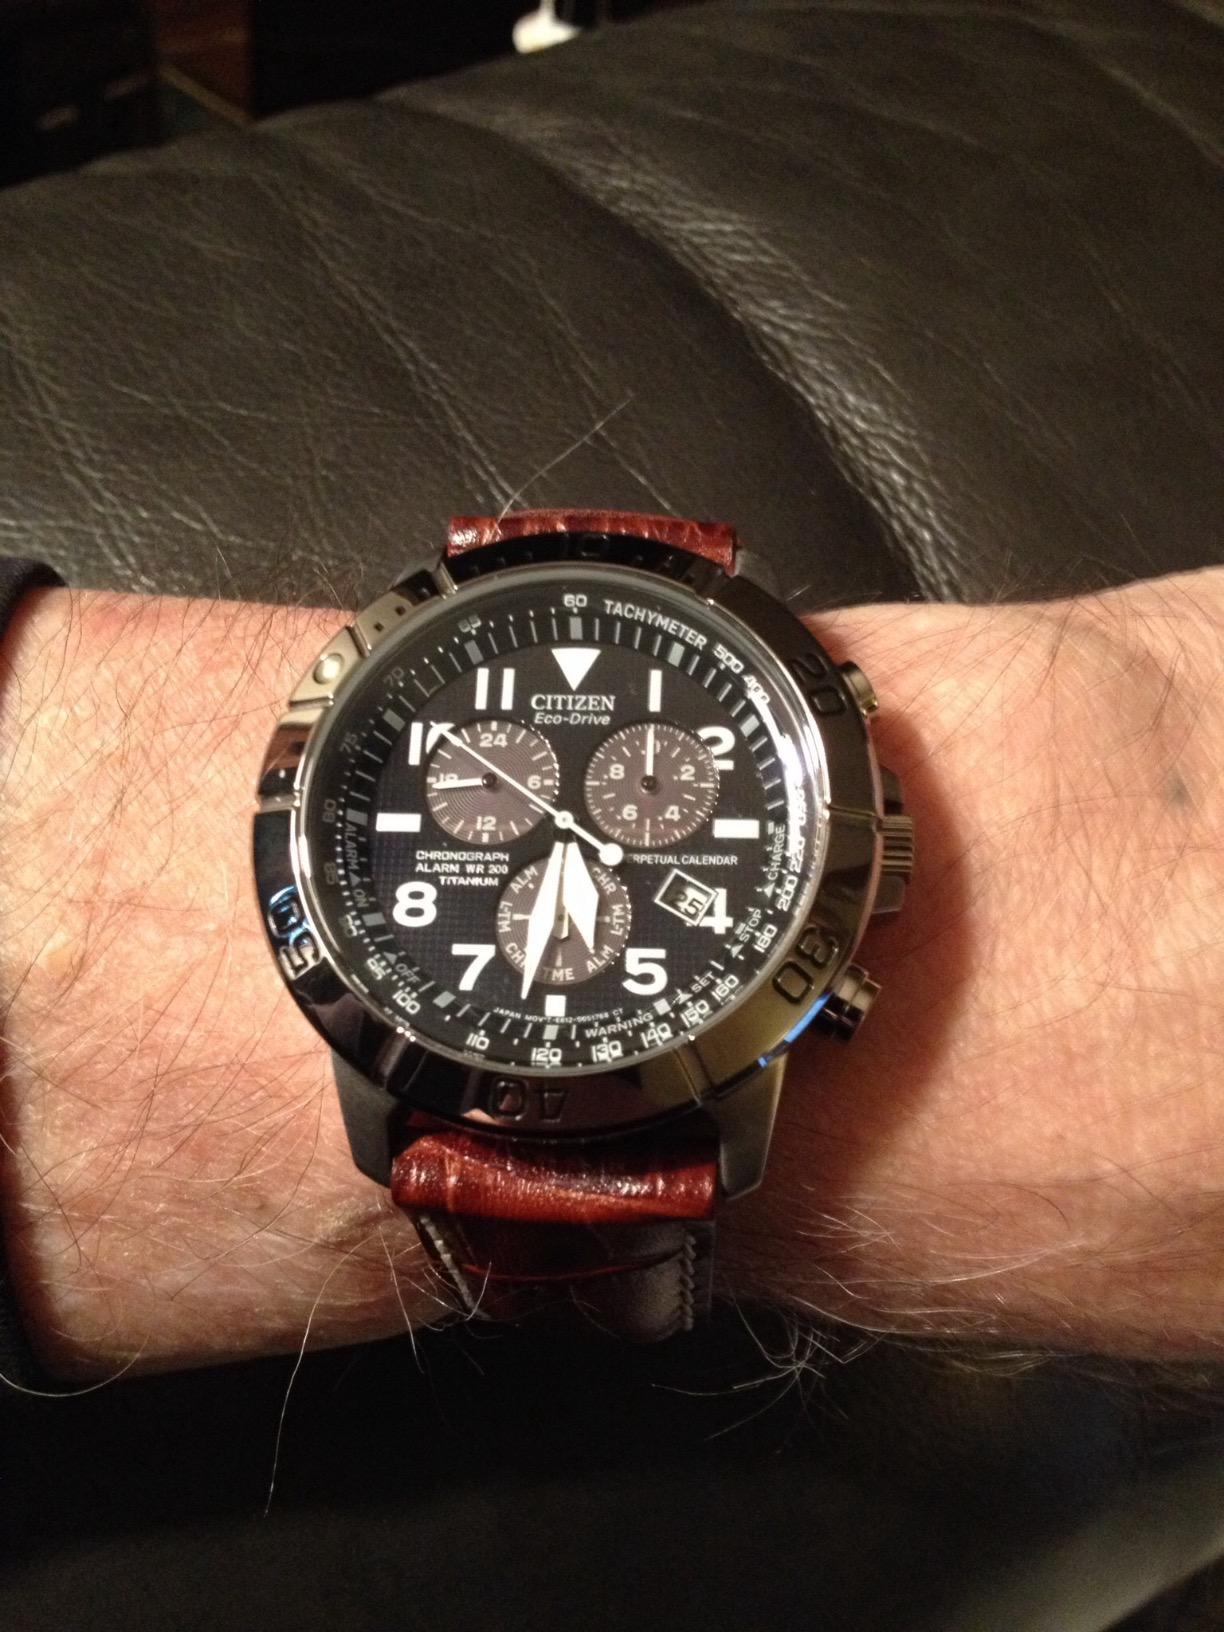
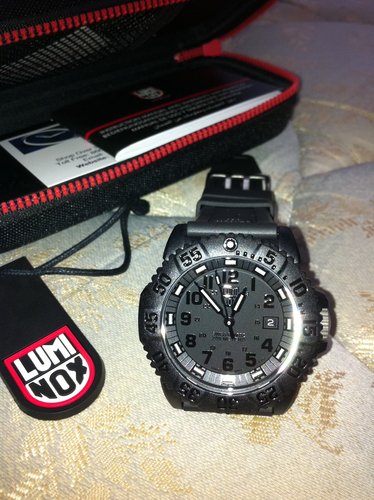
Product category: accessories_watch
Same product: no